Selangor Philharmonic Orchestra

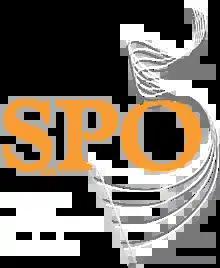

:"Not to be mistaken for the Philharmonic Society of Selangor, also known as the Selangor Philharmonic Society"